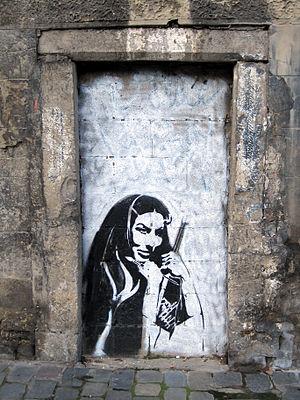
Namur (Belgique) - Graffiti au pochoir sur une porte murée.